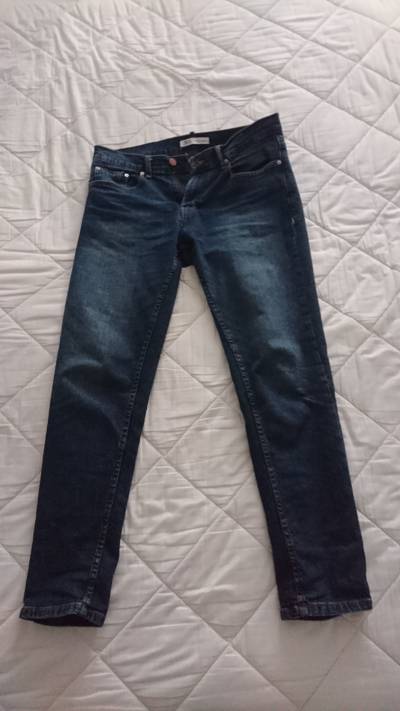
Waste category: clothes